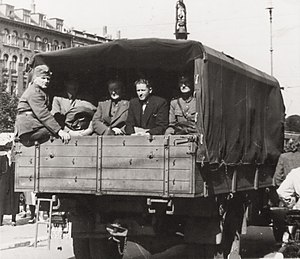
Operation Safari
Danske officerer interneres af værnemagten
Operation Safari var en militæroperation gennemført af den tyske værnemagt tidligt om morgenen den 29. august 1943 med det formål at afvæbne og opløse den danske hær og flåde i kølvandet på augustoprøret og samarbejdspolitikkens ophør. Flådens sænkning var en vigtig begivenhed som dansk modsvar til aktionen. På dansk side resulterede operationen i 23 faldne danskere, 2 dræbte civile og ca. 53 danske sårede. Tyskerne havde også tilsvarende tab.